Associated Grammar Schools of Victoria

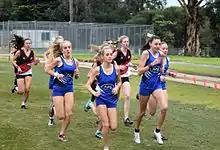
2016 AGSV/APS Girls' Representative Cross Country

The AGSV has provided annual Summer and Winter sports since its formation in 1920, as well as annual competitions in Swimming and Athletics amongst other sports.